Future History (album)

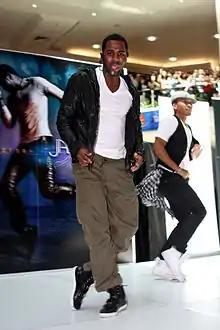
Derulo performing at the Westfield Parramatta shopping centre in Australia on October 16, 2011.

The album's official cover was revealed on August 1, 2011, the same day the album's US release date was revealed. On August 4, Derulo performed "It Girl" and "Don't Wanna Go Home" on "America's Got Talent". He also performed "Don't Wanna Go Home" at the 2011 Teen Choice Awards on August 7. Wearing a black leather jacket, T-shirt, skinny jeans and black leather gloves, Derulo performed the song with a troop of dancers, while a giant screen projecting his name in gold glittery lettering was shown on the stage backdrop. "That's My Shhh" was released for digital download in the United States on August 26, as the first promotional single from "Future History". "Make It Up as We Go" was released on September 2, 2011, as the second promotional single from the album. "Breathing" and "Pick Up the Pieces" were both released on September 9 as the third and fourth promotional singles.